NOVO7

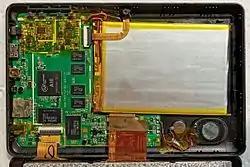
The internal components of an Ainol NOVO7 Elf tablet computer.

The NOVO7 is a series of Android tablet computers manufactured by the Chinese company Ainol Electronics. The "7" represents the size of the tablet's screen (7 inches); Ainol's other products include the Novo 5 and Novo 8.